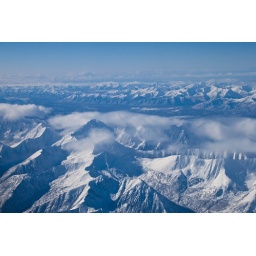
flying over blue mountains